Ahmed Salem

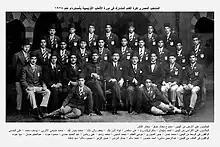
1928 Egyptian National Soccer Team participating in the Olympics held in Amsterdam

Ahmed Salem represented the Egyptian National Team in the Olympic games held in Paris, France in 1924 (Egypt at the 1924 Summer Olympics). He was chosen as the best Left Back (recently titled Left Full Back) in the World. After the Olympics, Ahmed played for the Employees Club of Alexandria. In 1926, Prince Abbas Halim (cousin of Egyptian King Farouk I) renamed the Employees Club of Alexandria to the Egyptian Olympic Ace Club. The name Olympic Ace derives from the name given to Ahmed Salem during the Olympic games in Paris. This was the first time in the world that a Soccer Club get renamed after a players name. He played with the club until 1927.